Christian dietary laws

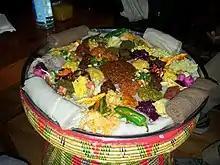
A vegan Ethiopian "Yetsom beyaynetu", compatible with fasting rules.

The Seventh-day Adventist Church follows the Old Testament's Mosaic Law on dietary restrictions, which is also the basis for the Jewish dietary laws. They only eat meat of a herbivore with split hooves and birds without a crop and without webbed feet; they also do not eat shellfish of any kind, and they only eat fish with scales. Any other animal is considered unclean and not suitable for eating. All vegetables, fruits and nuts are allowed.